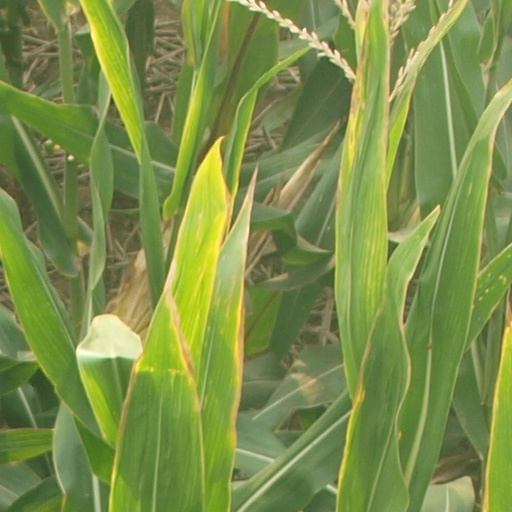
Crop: maize; corn